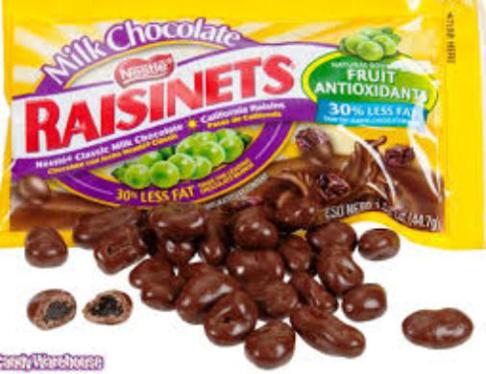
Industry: Food